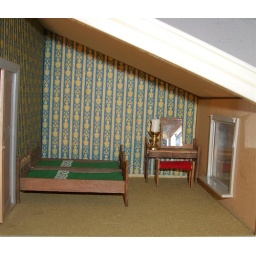
New lamp in the bedroom